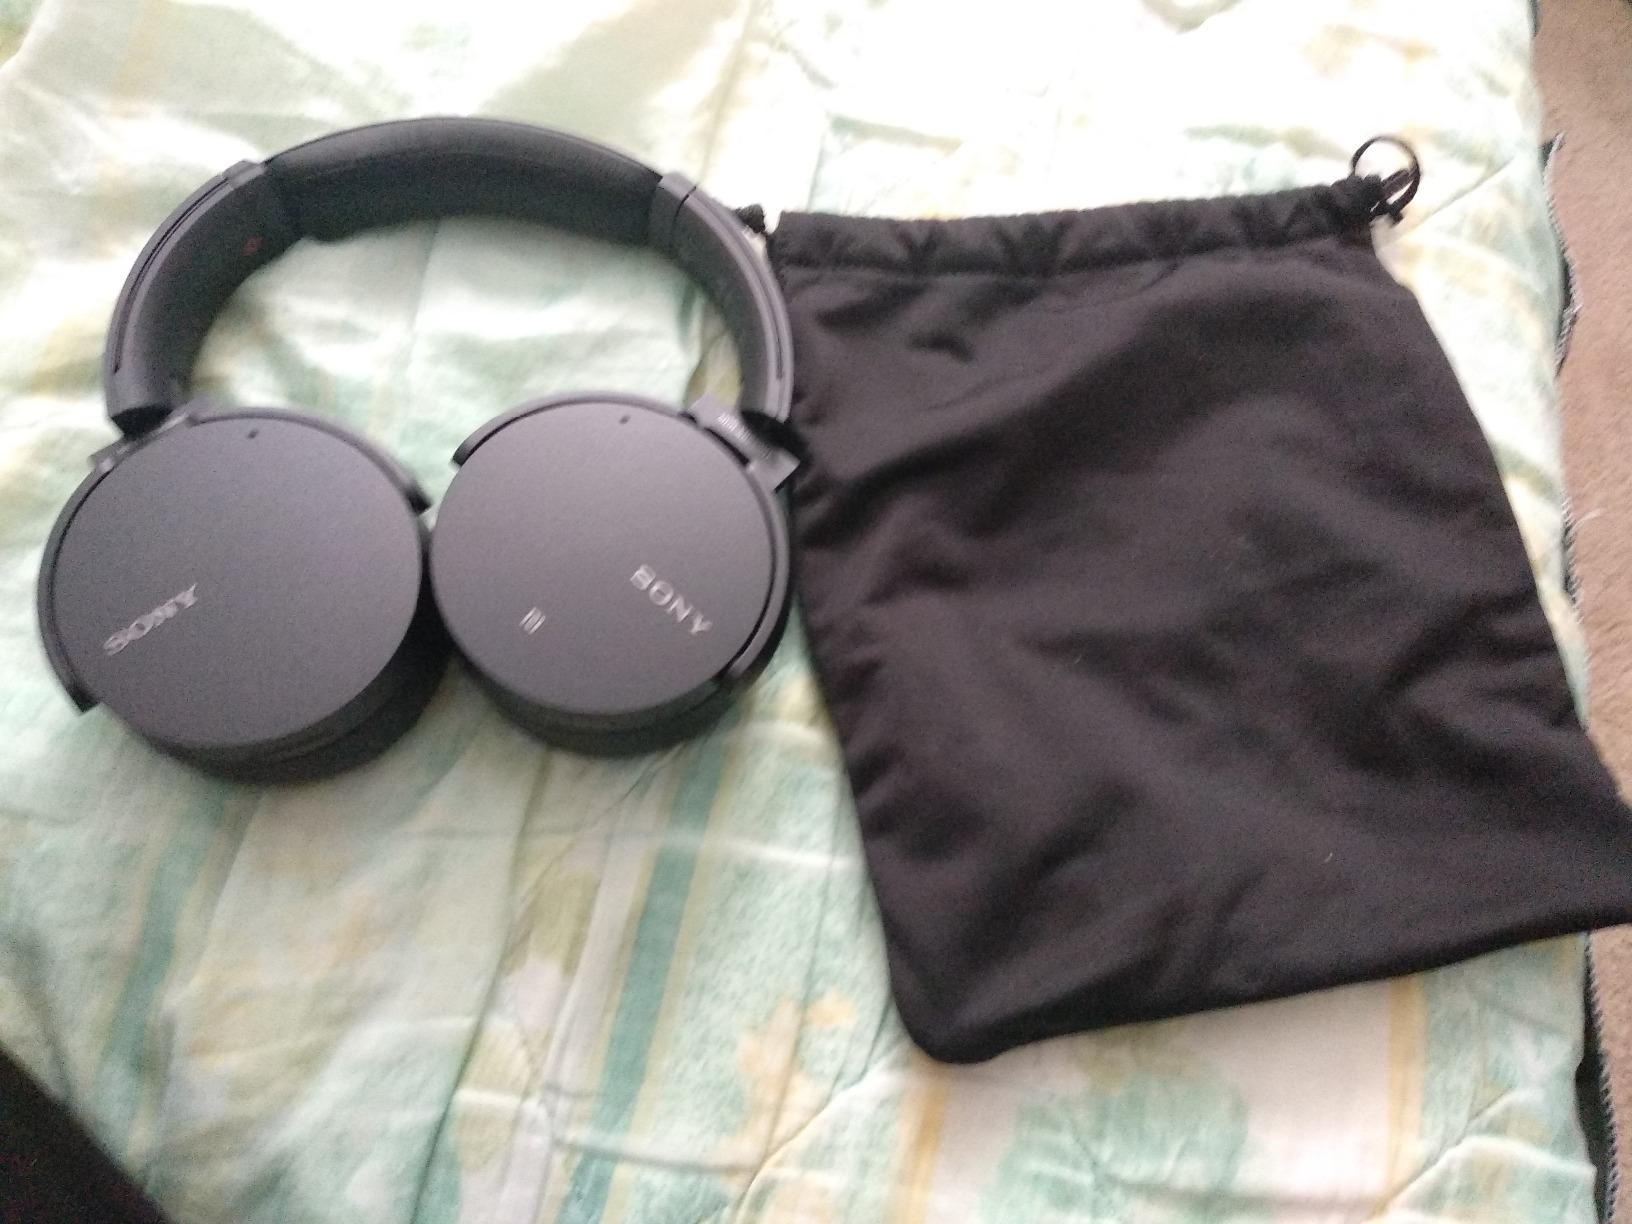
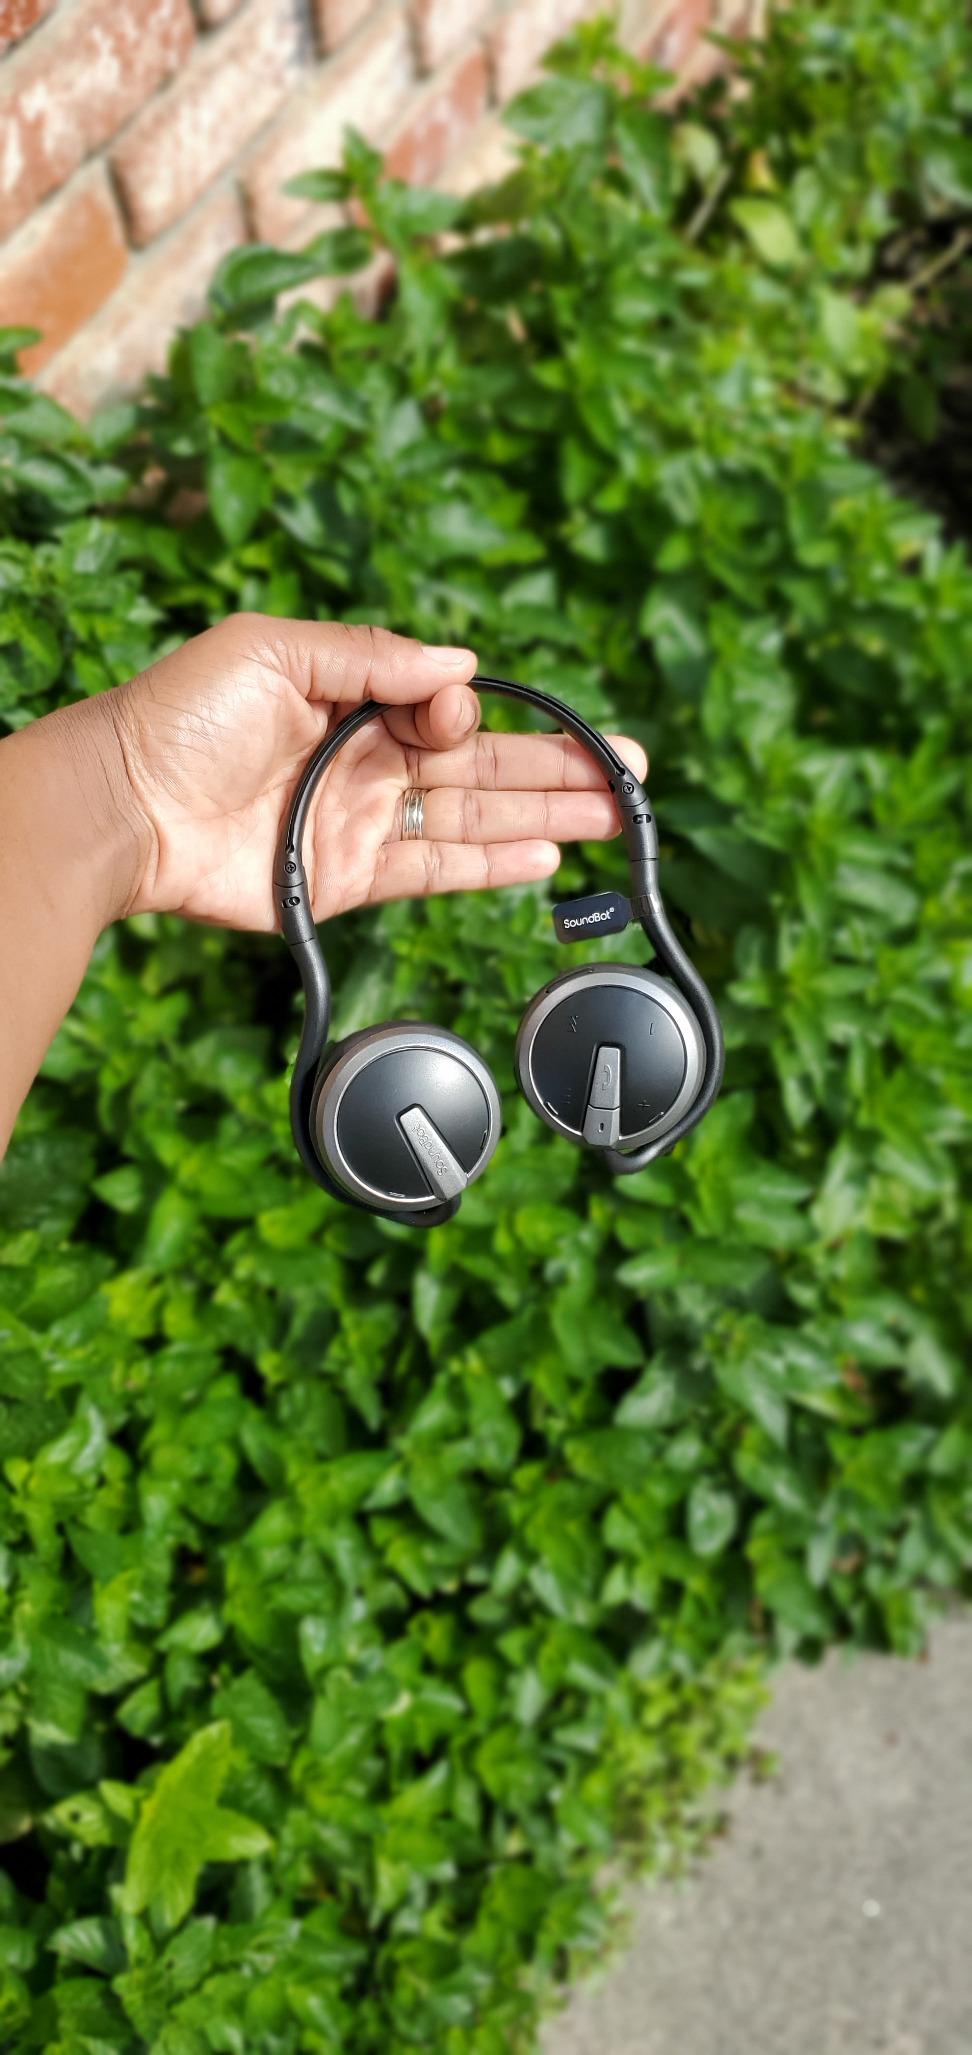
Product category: headphones
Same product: no